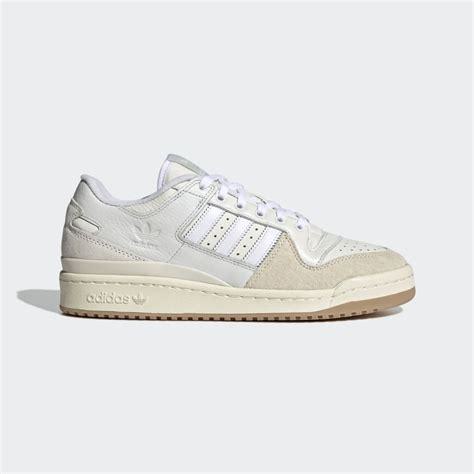
Brand: Adidas
Model: Forum 84